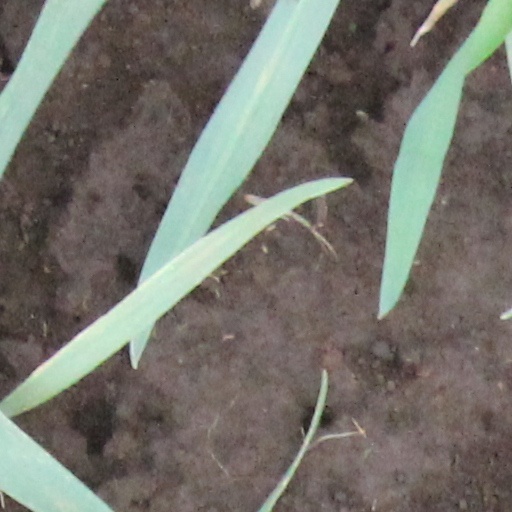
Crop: wheat